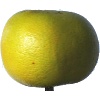
Label: Pomelo Sweetie 1